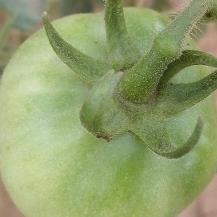
Crop: Tomato
Condition: healthy-fruit